Kate Colby

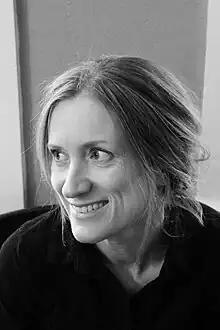
Colby in 2016

Kate Colby (born 1974, Boston) is an American poet and essayist. She grew up in Massachusetts and received her undergraduate degree from Wesleyan University and an MFA from California College of the Arts. In 1997, she moved to San Francisco, where she worked for several years as a curator at Yerba Buena Center for the Arts, on the board of The LAB art space, and later as a grant writer and copyeditor. In 2008, she moved to Providence, Rhode Island, where she currently works as an editor and serves on the board of the Gloucester Writers Center in Massachusetts.